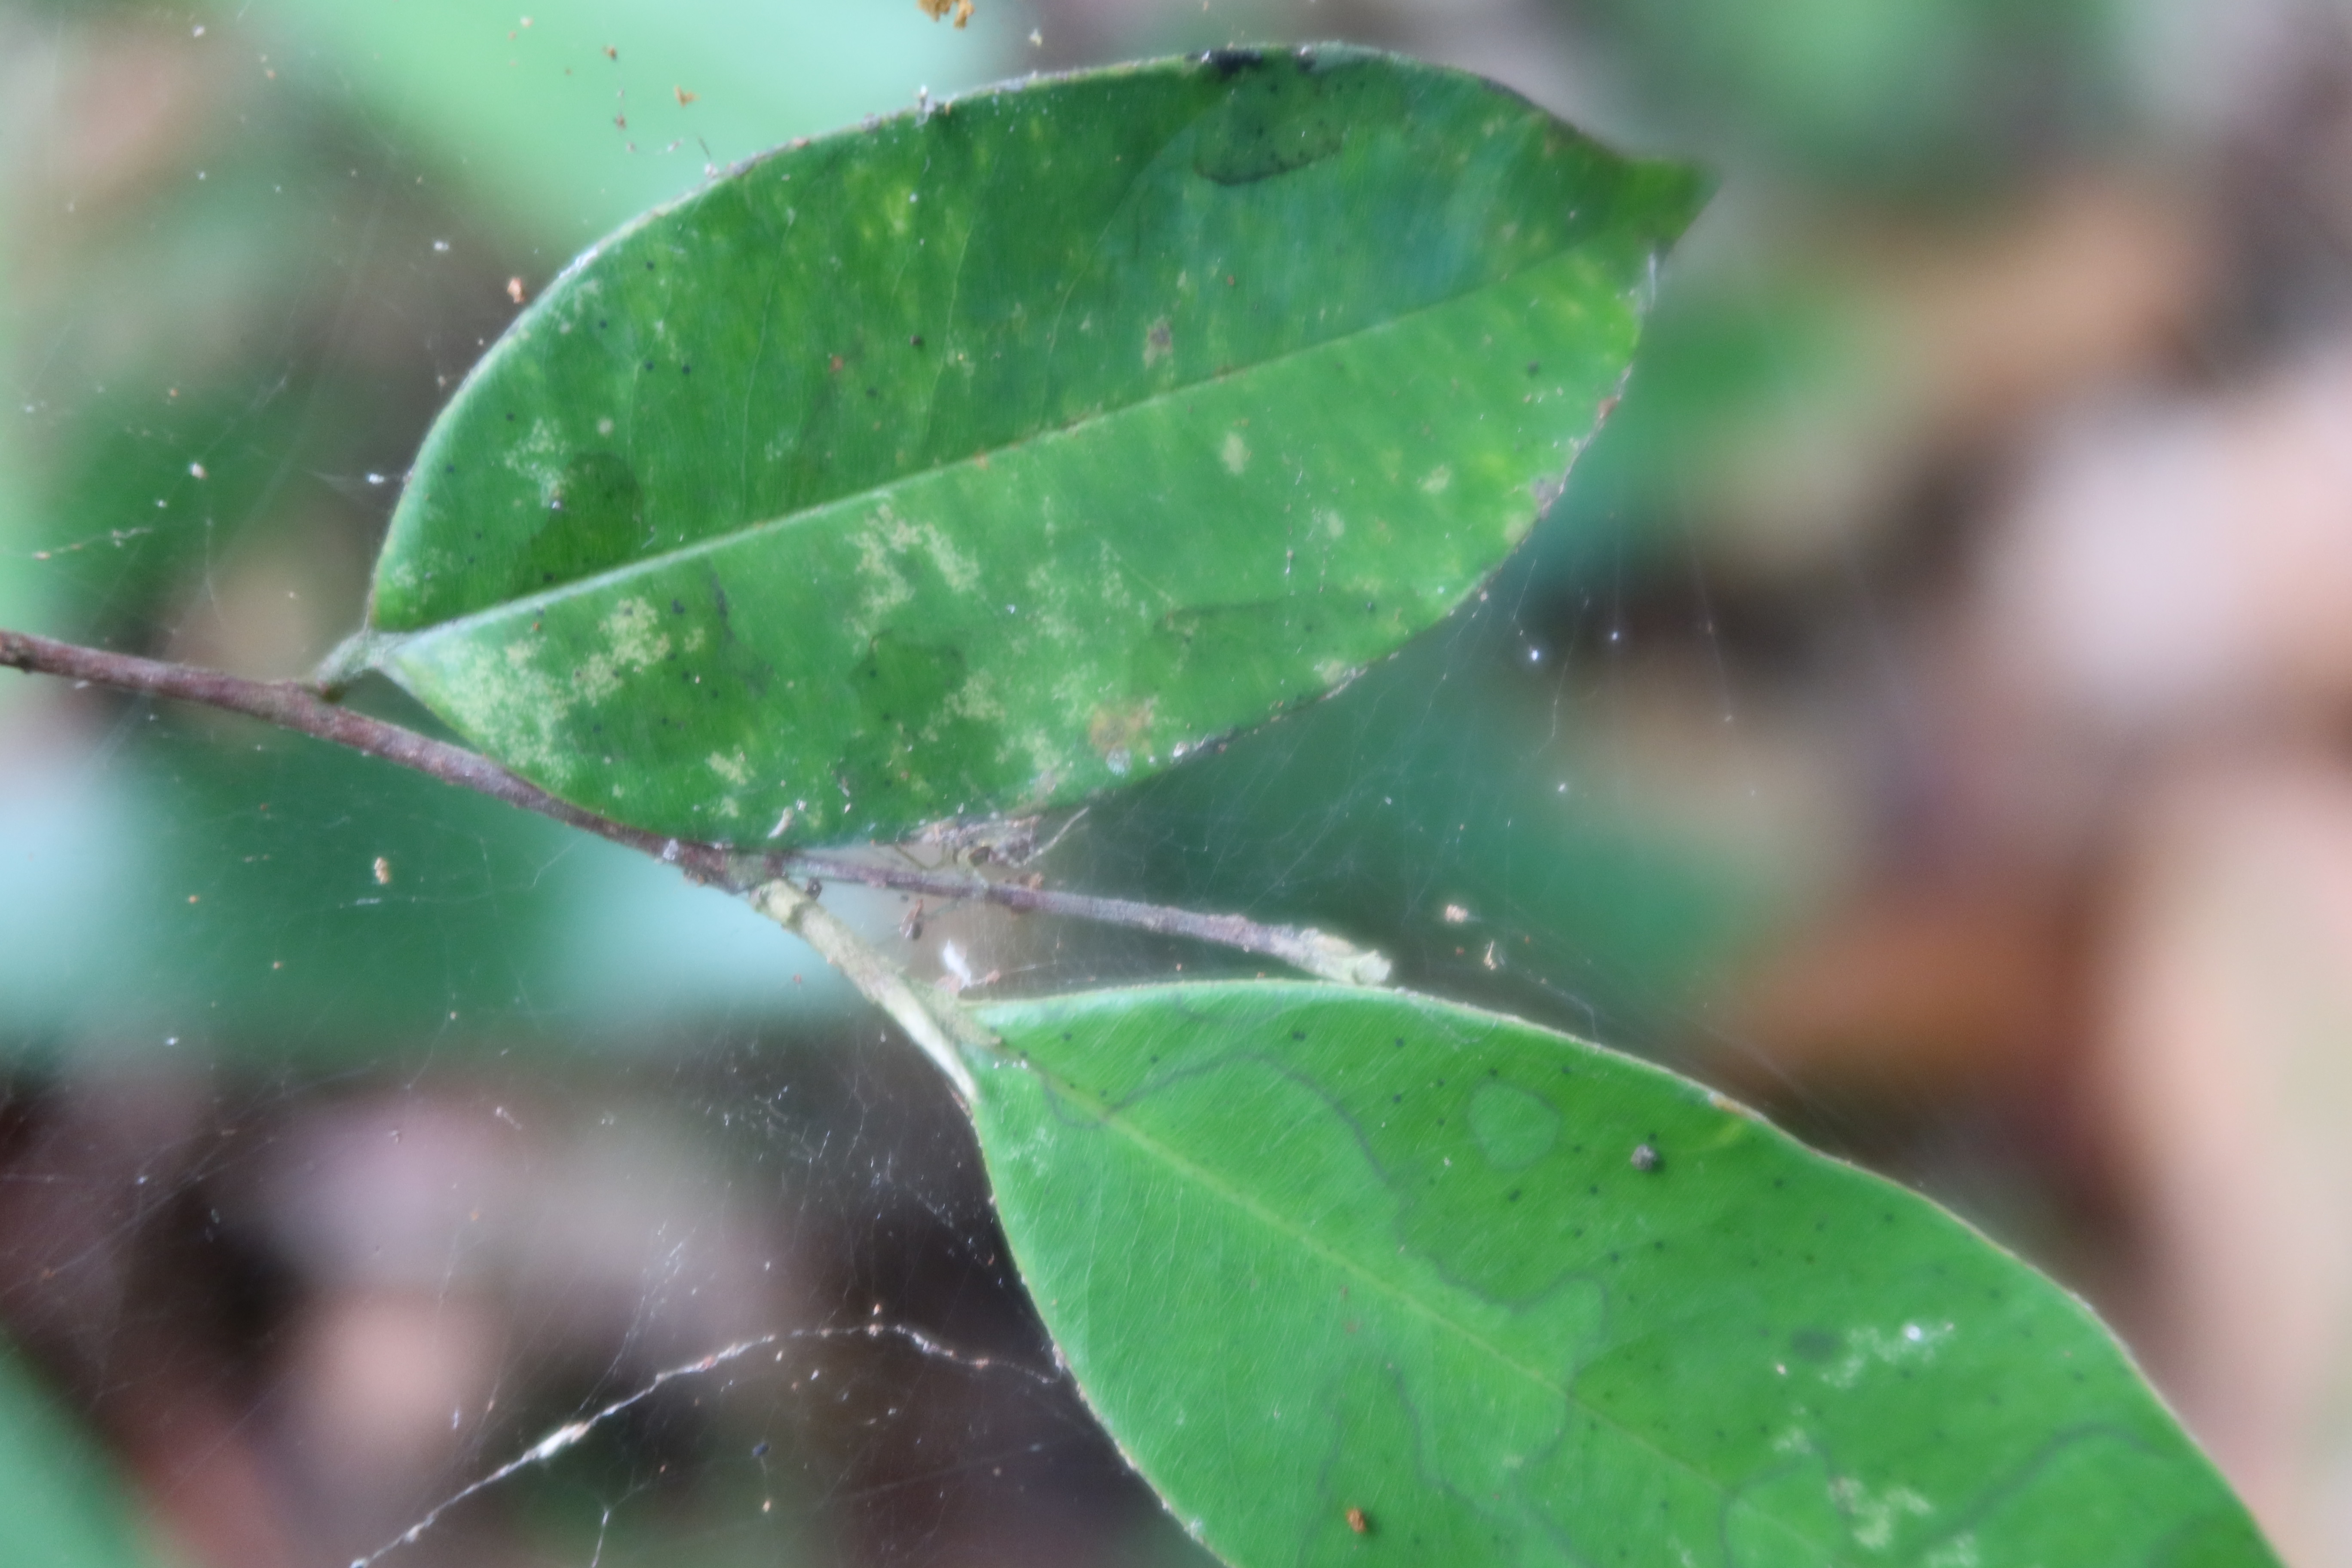
Label: Black spots